Annie Le Brun

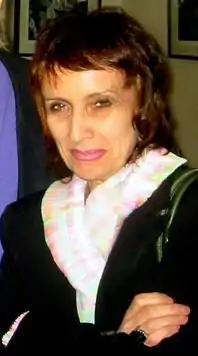
Le Brun in 2009

Le Brun was born on 15 August 1942. While still a student, she discovered the shock of surrealism; She read André Breton's "Nadja" first, hand copying his "" and the "Anthology of Black Humor". Shortly after, in 1963, she met Breton himself, and took part in the activities of the surrealist movement until 1969, upon the dissolution of the group. Later, against what she considered to be the programmed liquidation of singularity, love and distraction, she confided that "with the surrealists one breathed, if only to discover the multiplicity of horizons what will have opened this unique attempt in the twentieth century to think all man?" This is how she stood in the wake of surrealism, embracing her quest for "convulsive beauty" and her lyrical insurrection.